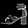
Label: Sandal